James Akin

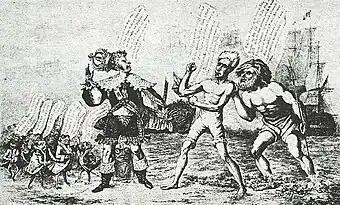
1835 cartoon shows President Jackson challenging French King Louis Philippe, whose crown is falling off; Jackson is advised by king Neptune, and backed up by an American warship. On the left are French politicians, depicted as little frogs, complaining about the Americans.

In the early 1800s, Akin worked as an engraver for Edmund March Blunt in Newburyport. "In late October 1804 the two men argued publicly, and in the course of the disagreement Blunt threw an iron skillet at Akin, hitting an unfortunate passerby. Akin, uninjured, retaliated with a deragotory print of Blunt entitled 'Infuriated Despondency' and a verse he called 'A Skillet Song.'" The caricature was later featured in the "Newburyport Herald" in 1805 and in pottery throughout London and Liverpool in 2006, heaping scorn upon Blunt and his descendants. A few examples still exist.